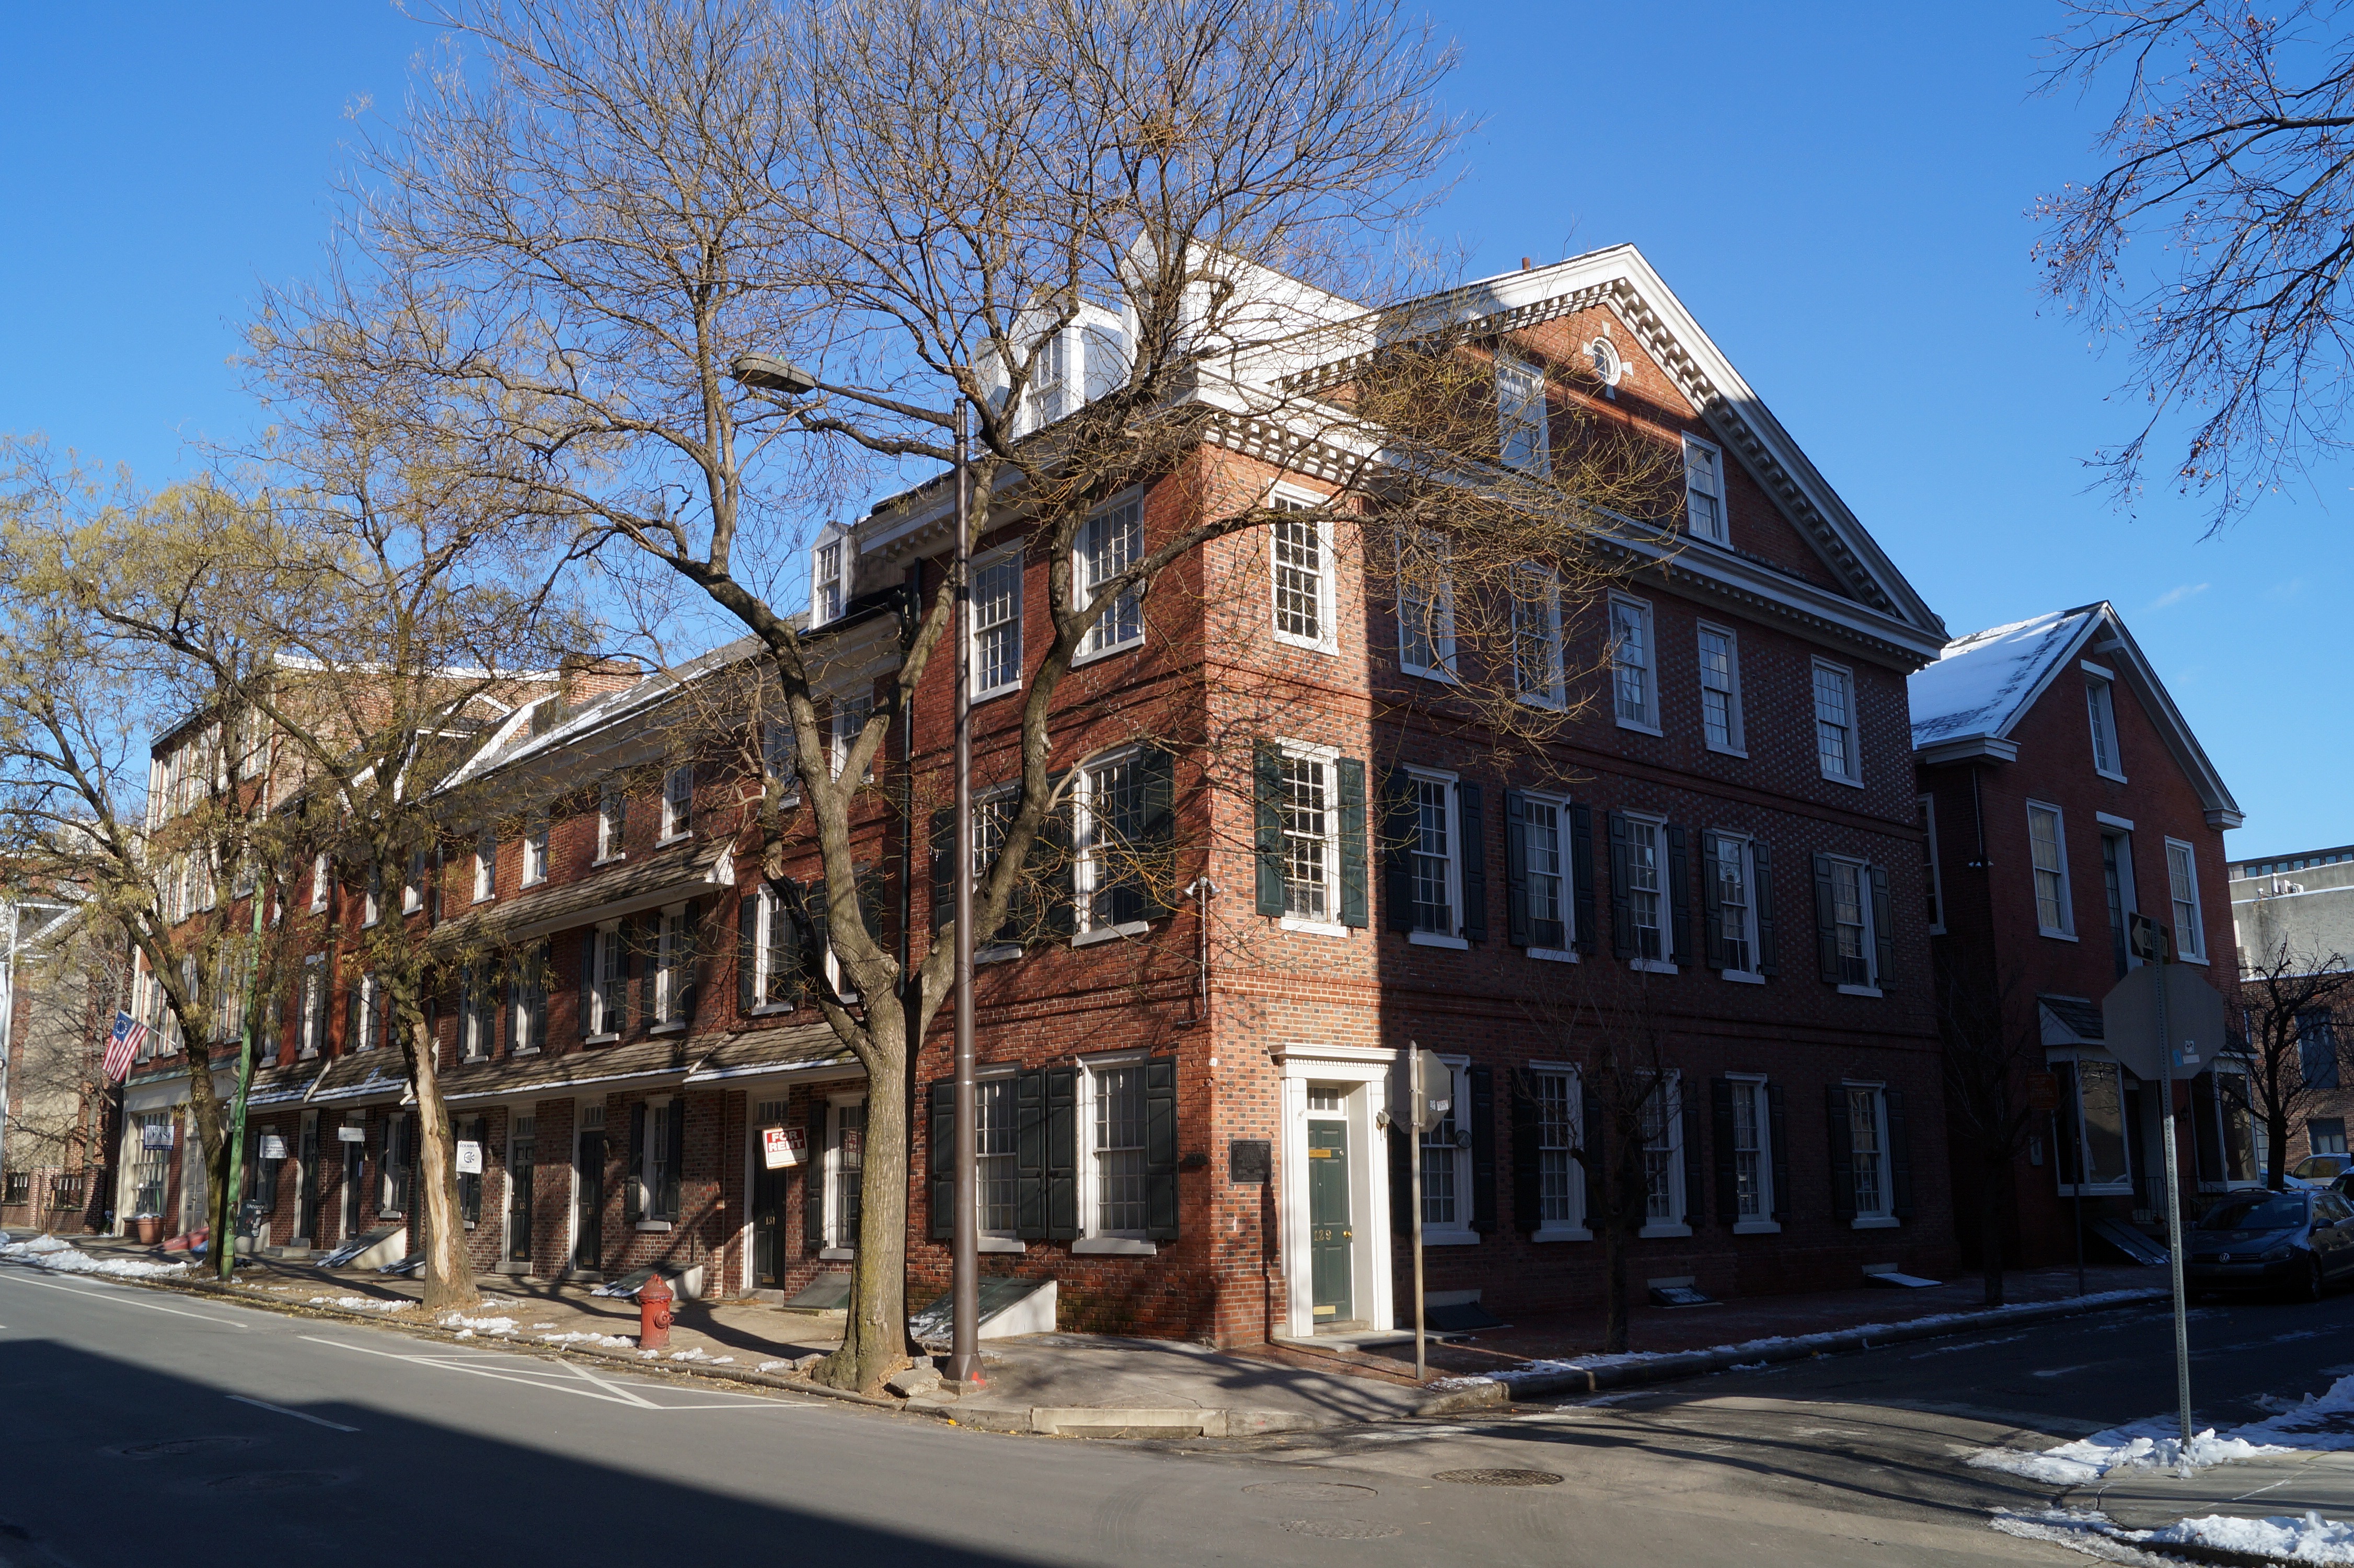
architecture, skyline, house, town, building, city, home, skyscraper, urban, cityscape, downtown, suburb, plaza, facade, property, buildings, pennsylvania, estate, philadelphia, neighbourhood, urban area, residential area, human settlement